Monarchy of the United Kingdom

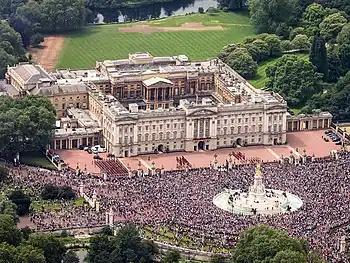
Buckingham Palace, in London, England, is the monarch's principal residence.

From 1811 to 1820, George III was rendered incapable of ruling by mental illness. His son, the future George IV, ruled in his stead as Prince Regent. During the Regency and his own reign, the power of the monarchy declined, and by the time of his successor, William IV, the monarch was no longer able to interfere effectively with parliamentary power. In 1834, William dismissed the Whig Prime Minister, William Lamb, 2nd Viscount Melbourne, and appointed a Tory, Sir Robert Peel. In the ensuing elections, however, Peel lost. The king had no choice but to recall Lord Melbourne. During William IV's reign, the Reform Act 1832, which reformed parliamentary representation, was passed. Together with others passed later in the century, the Act led to an expansion of the electoral franchise and the rise of the House of Commons as the most important branch of Parliament.